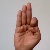
The image shows a hand gesture representing the letter 'F' in Indian Sign Language.